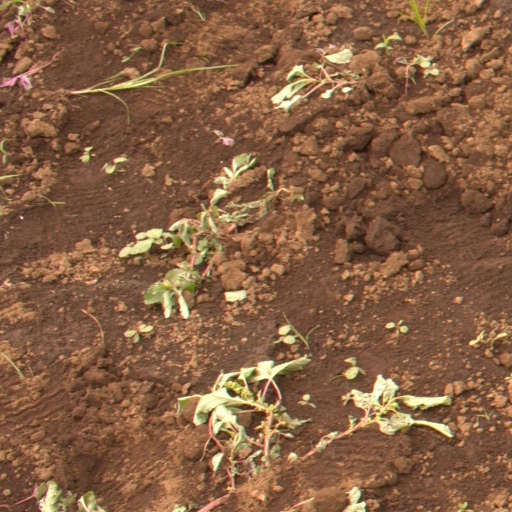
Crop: soybean